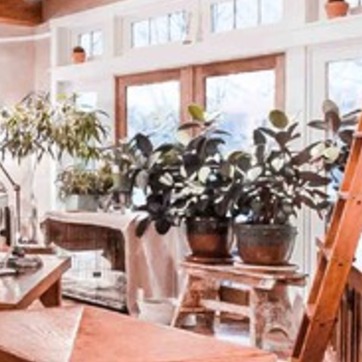
Material: foliage